Ottawa-Glandorf High School

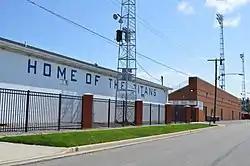
Football stadium from the street

Note: Not all regional appearances are listed for every sport or every appearance for the sports listed.